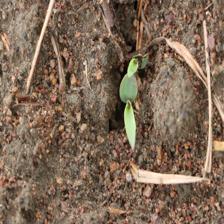
Label: Sorghum